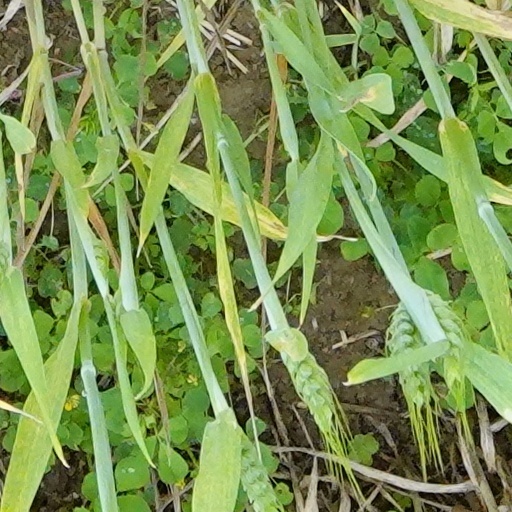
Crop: wheat